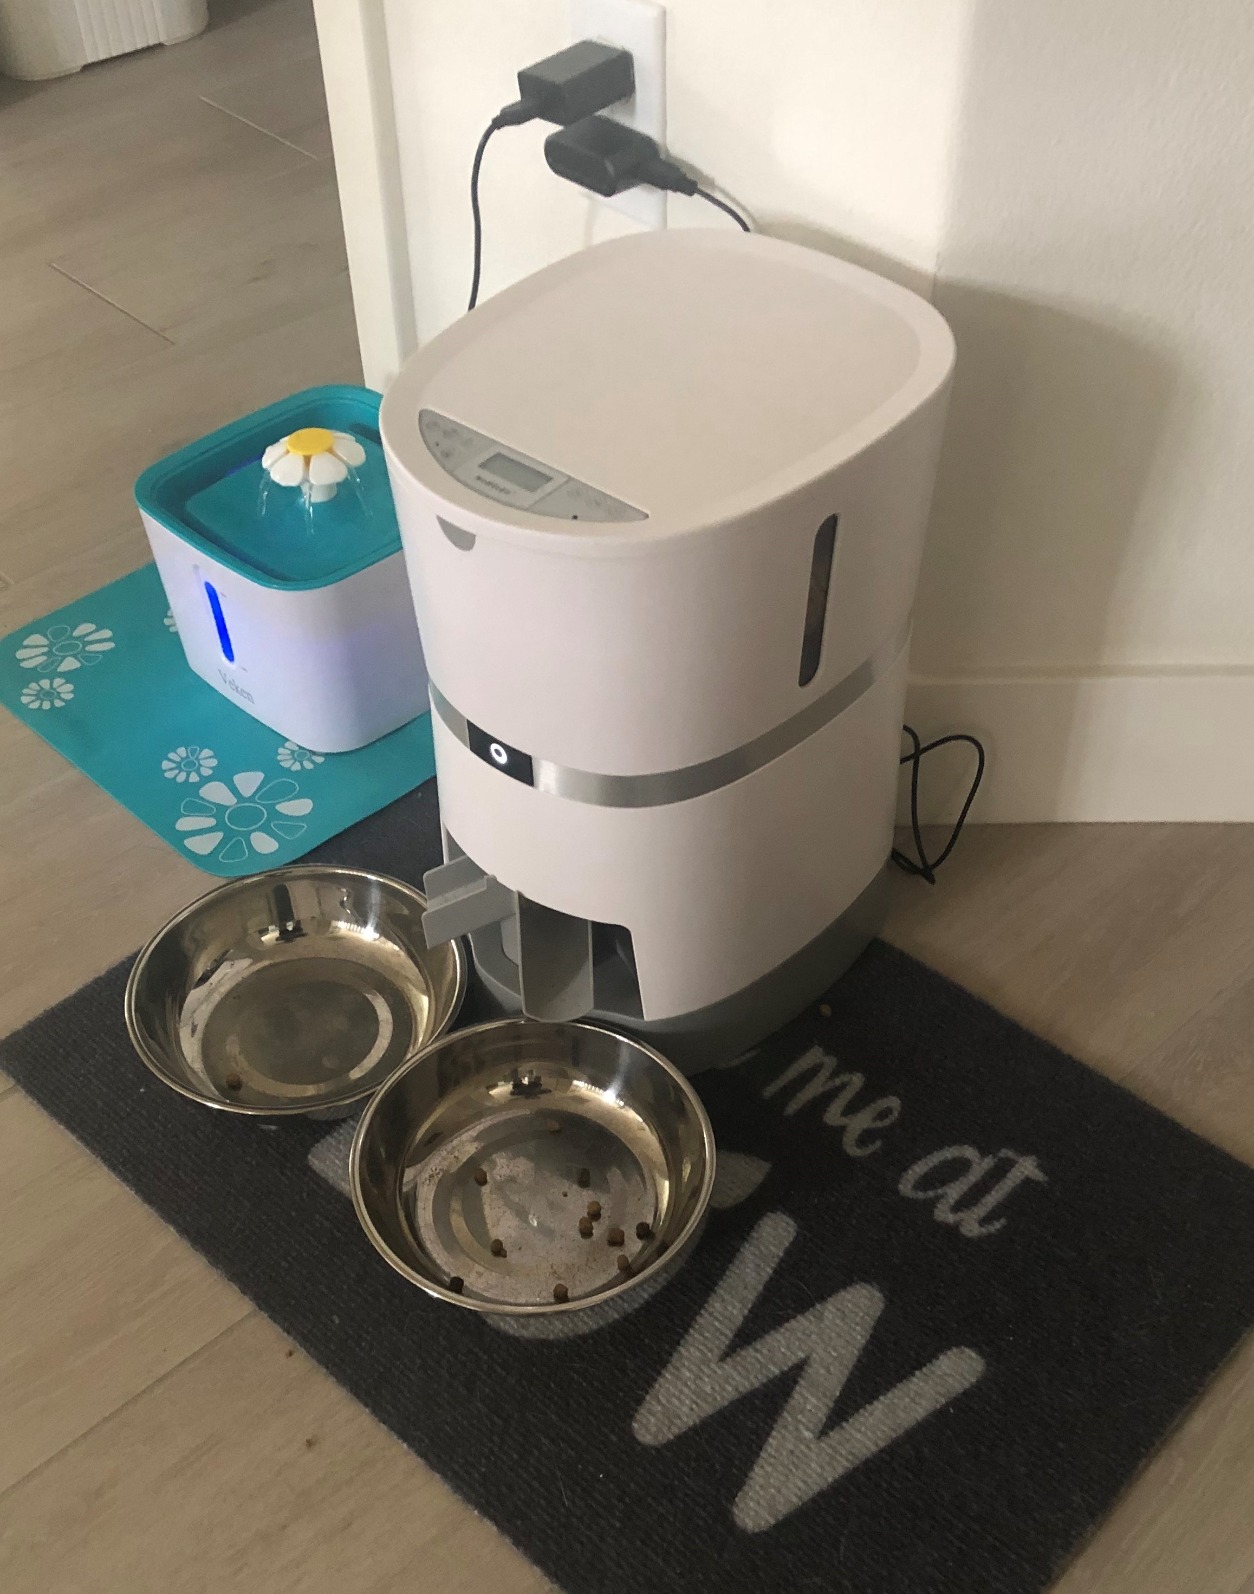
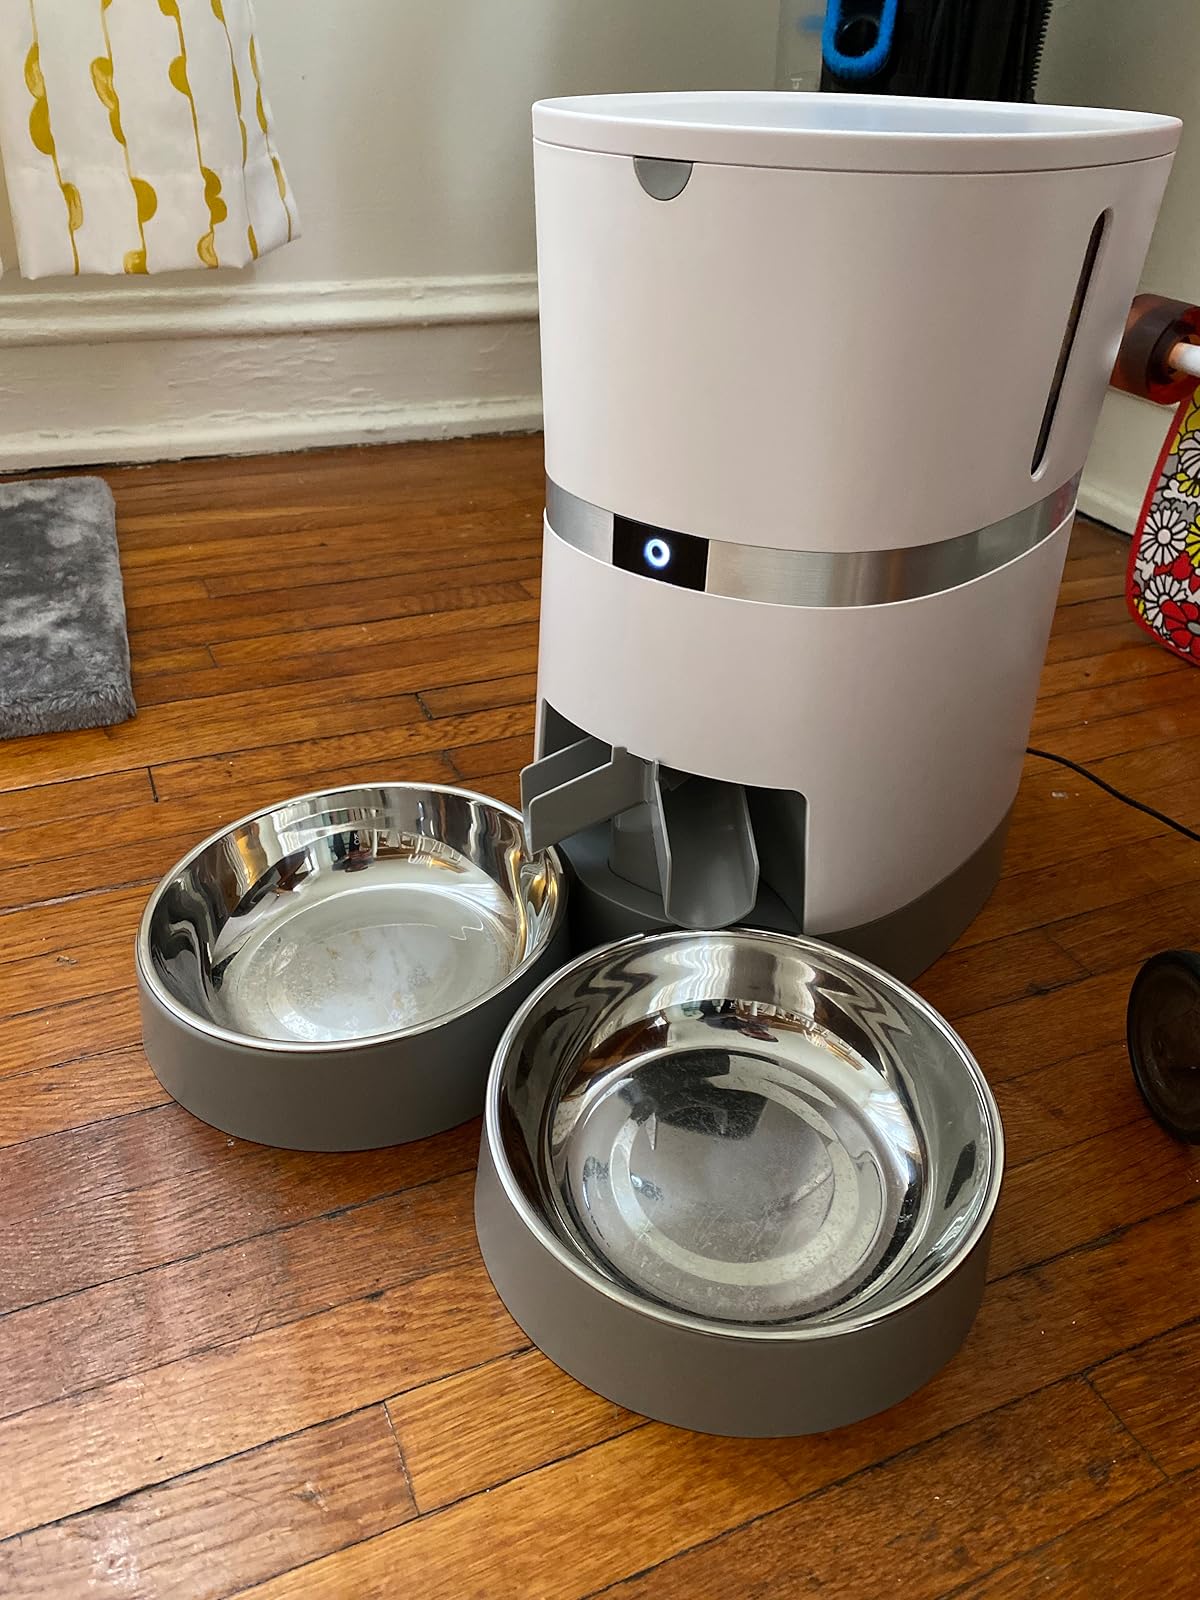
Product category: items_feeder
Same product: yes